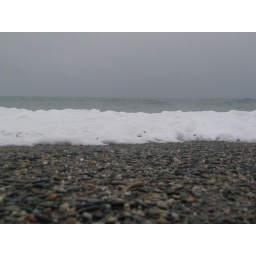
The camera made it in time but my shoes werent as fast - the water caught up with me!